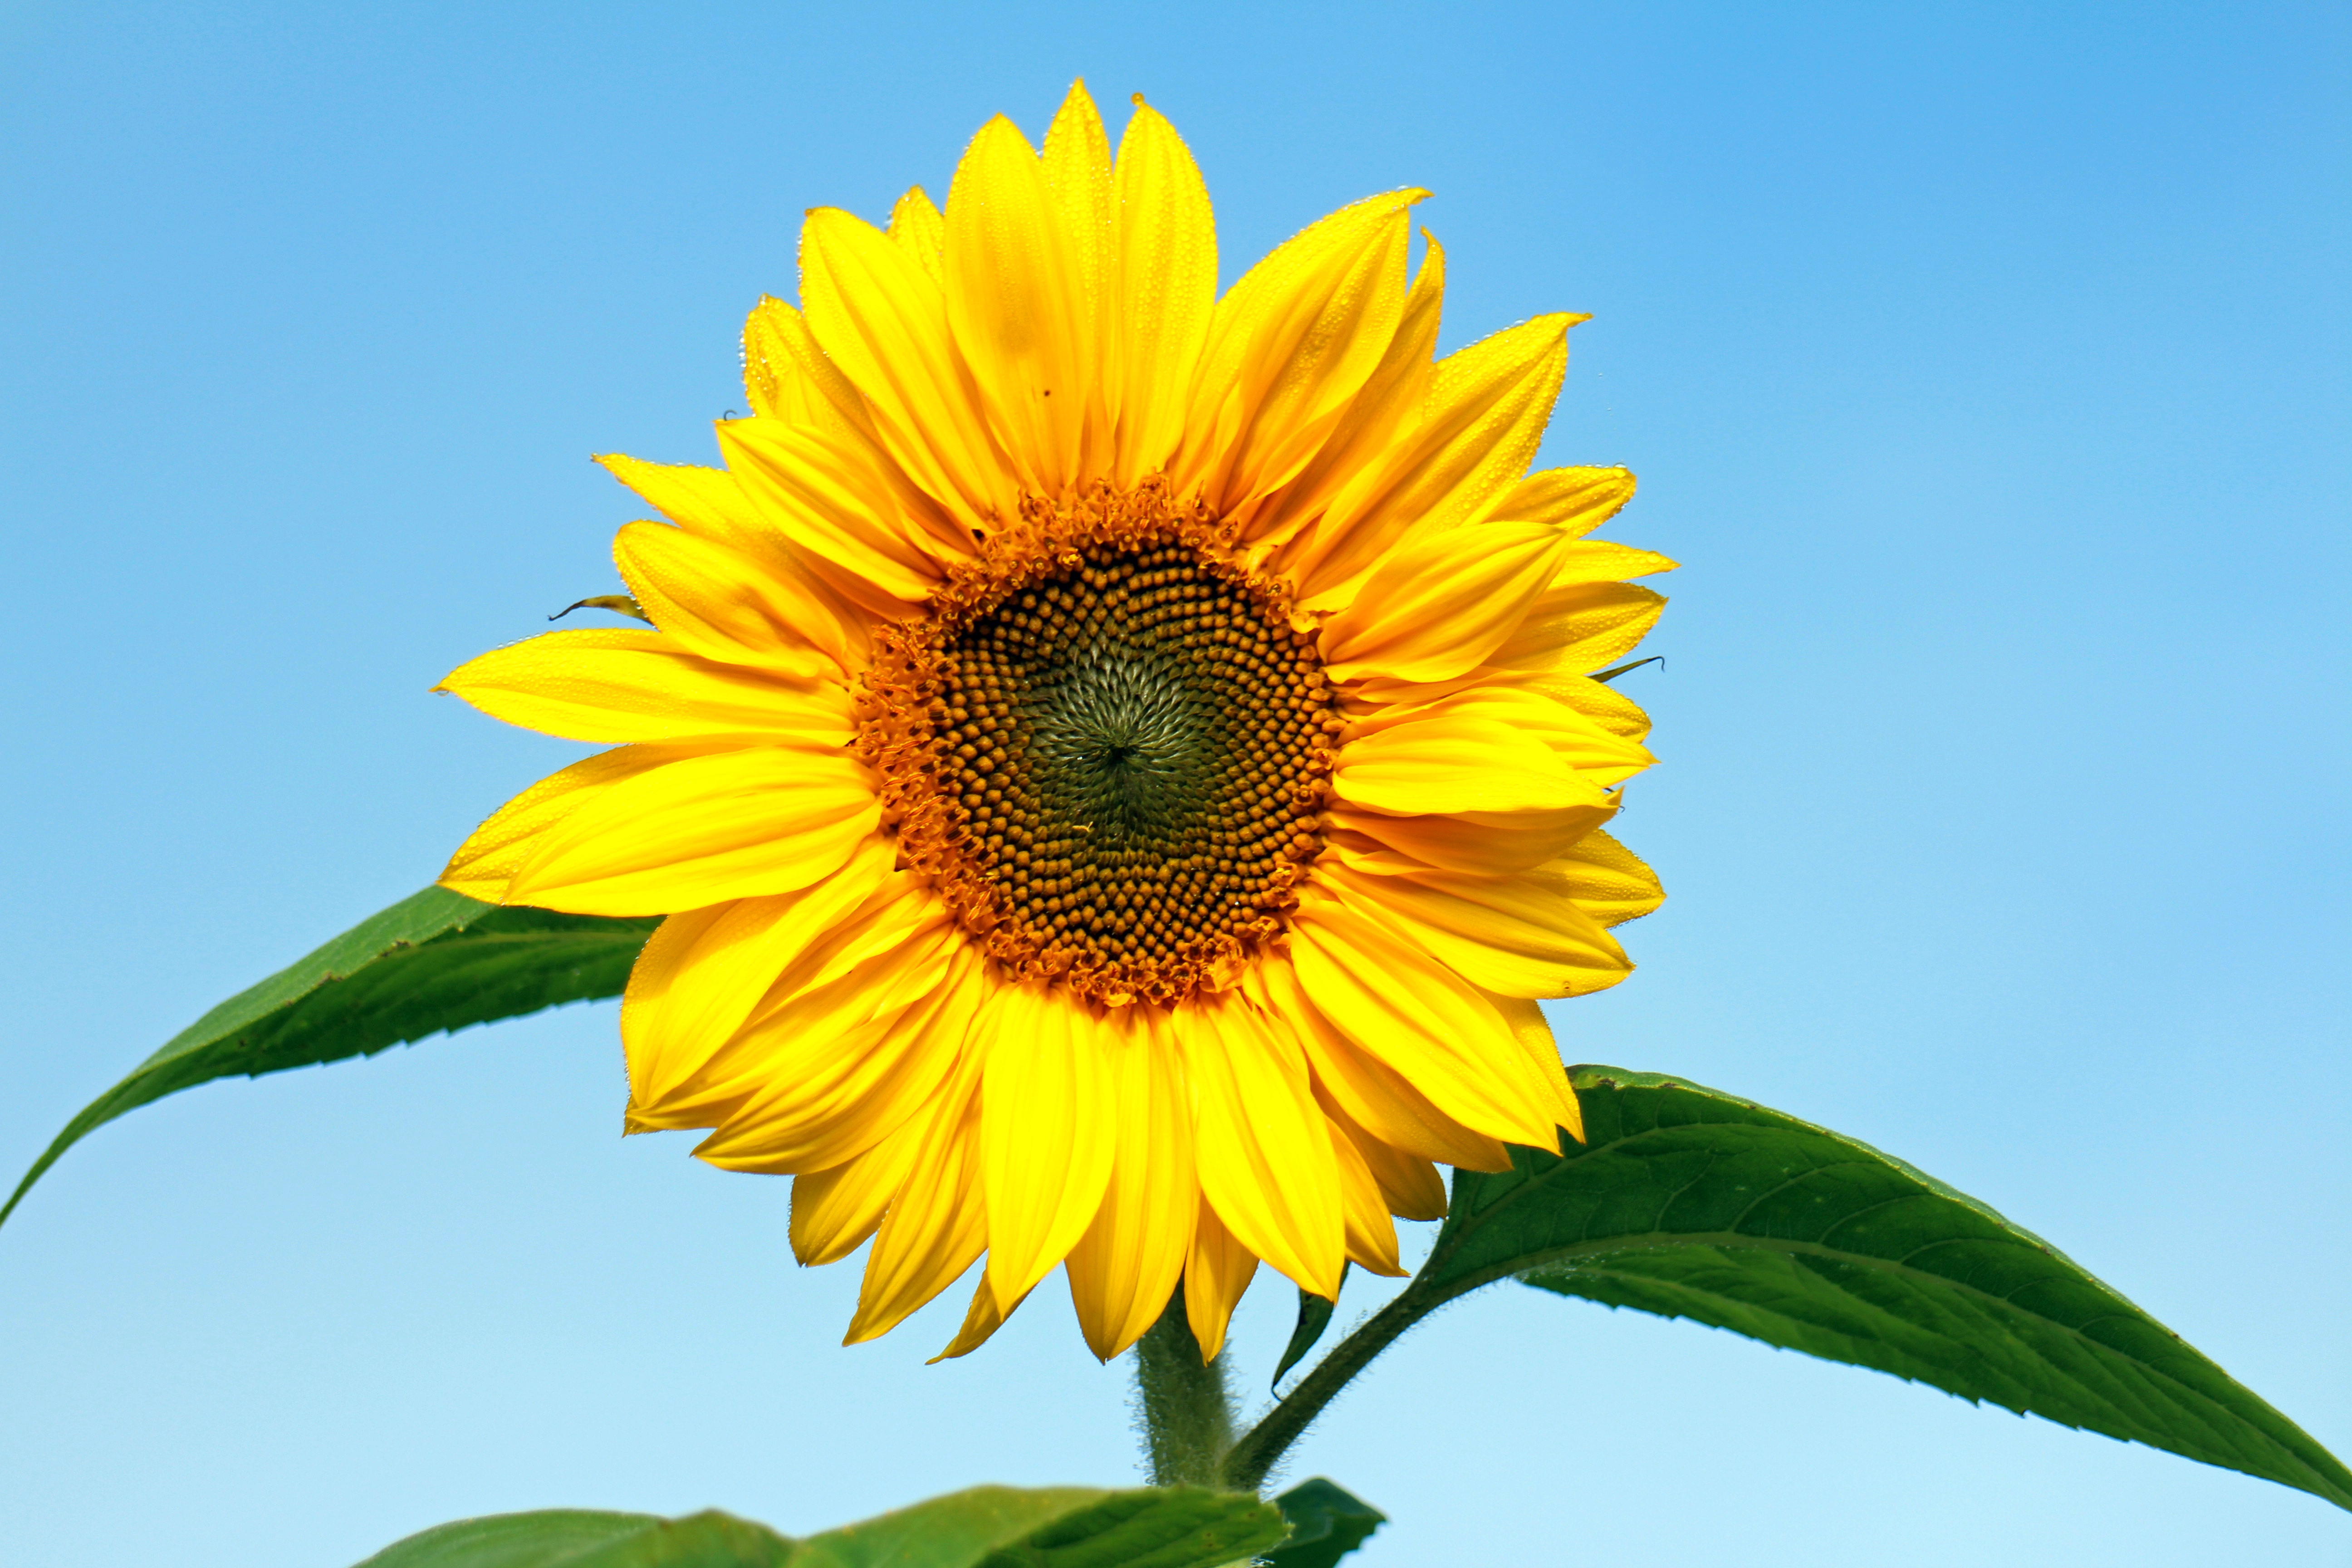
blossom, plant, field, flower, petal, bloom, botany, yellow, flora, sunflower, sun flower, beautiful, macro photography, individually, flowering plant, daisy family, asterales, sunflower seed, plant stem, land plant